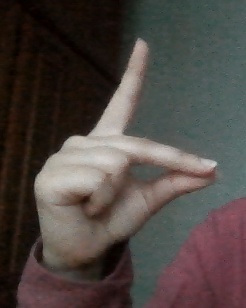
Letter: ta